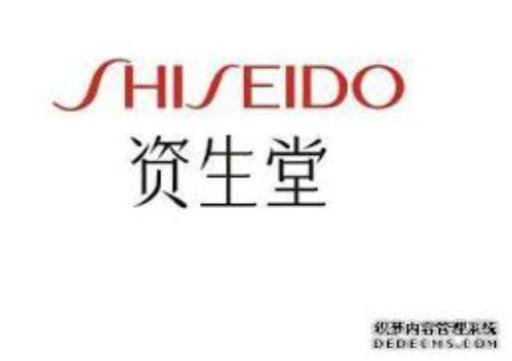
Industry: Necessities